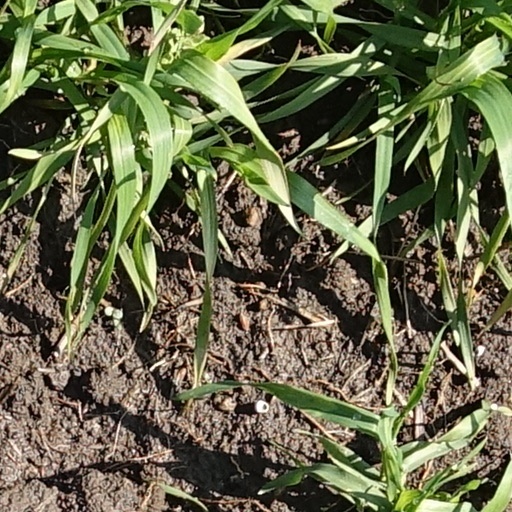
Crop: wheat